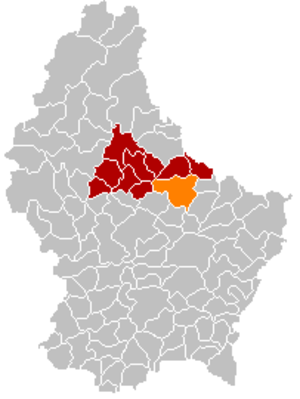
Carte de localisation de la commune de la Vallée de l'Ernz
Vallée de l'Ernz est une commune luxembourgeoise, située dans le canton de Diekirch.